New York Shock Exchange

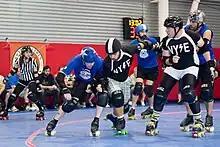
New York Shock Exchange (in black) take on Harm City Homicide (in blue) in August 2011

The New York Shock Exchange (NYSE) is a men's roller derby league, based in New York City. The league consists of four teams, two interleague teams and three intra-league teams.